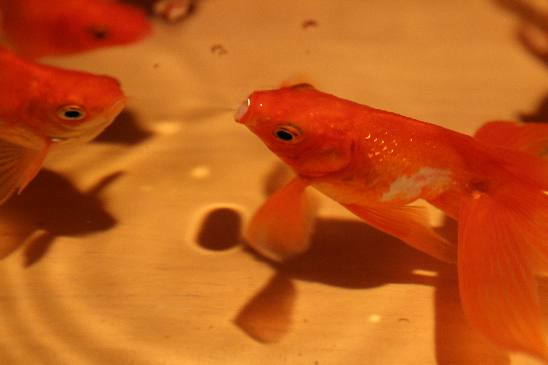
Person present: No